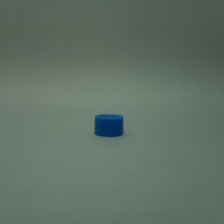
Color: blue
Cap type: standard cap